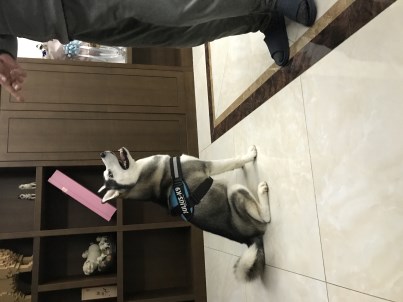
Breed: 1160-n000003-Siberian_husky